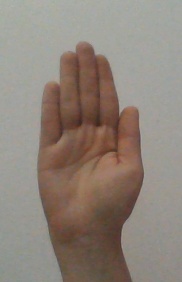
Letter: seen